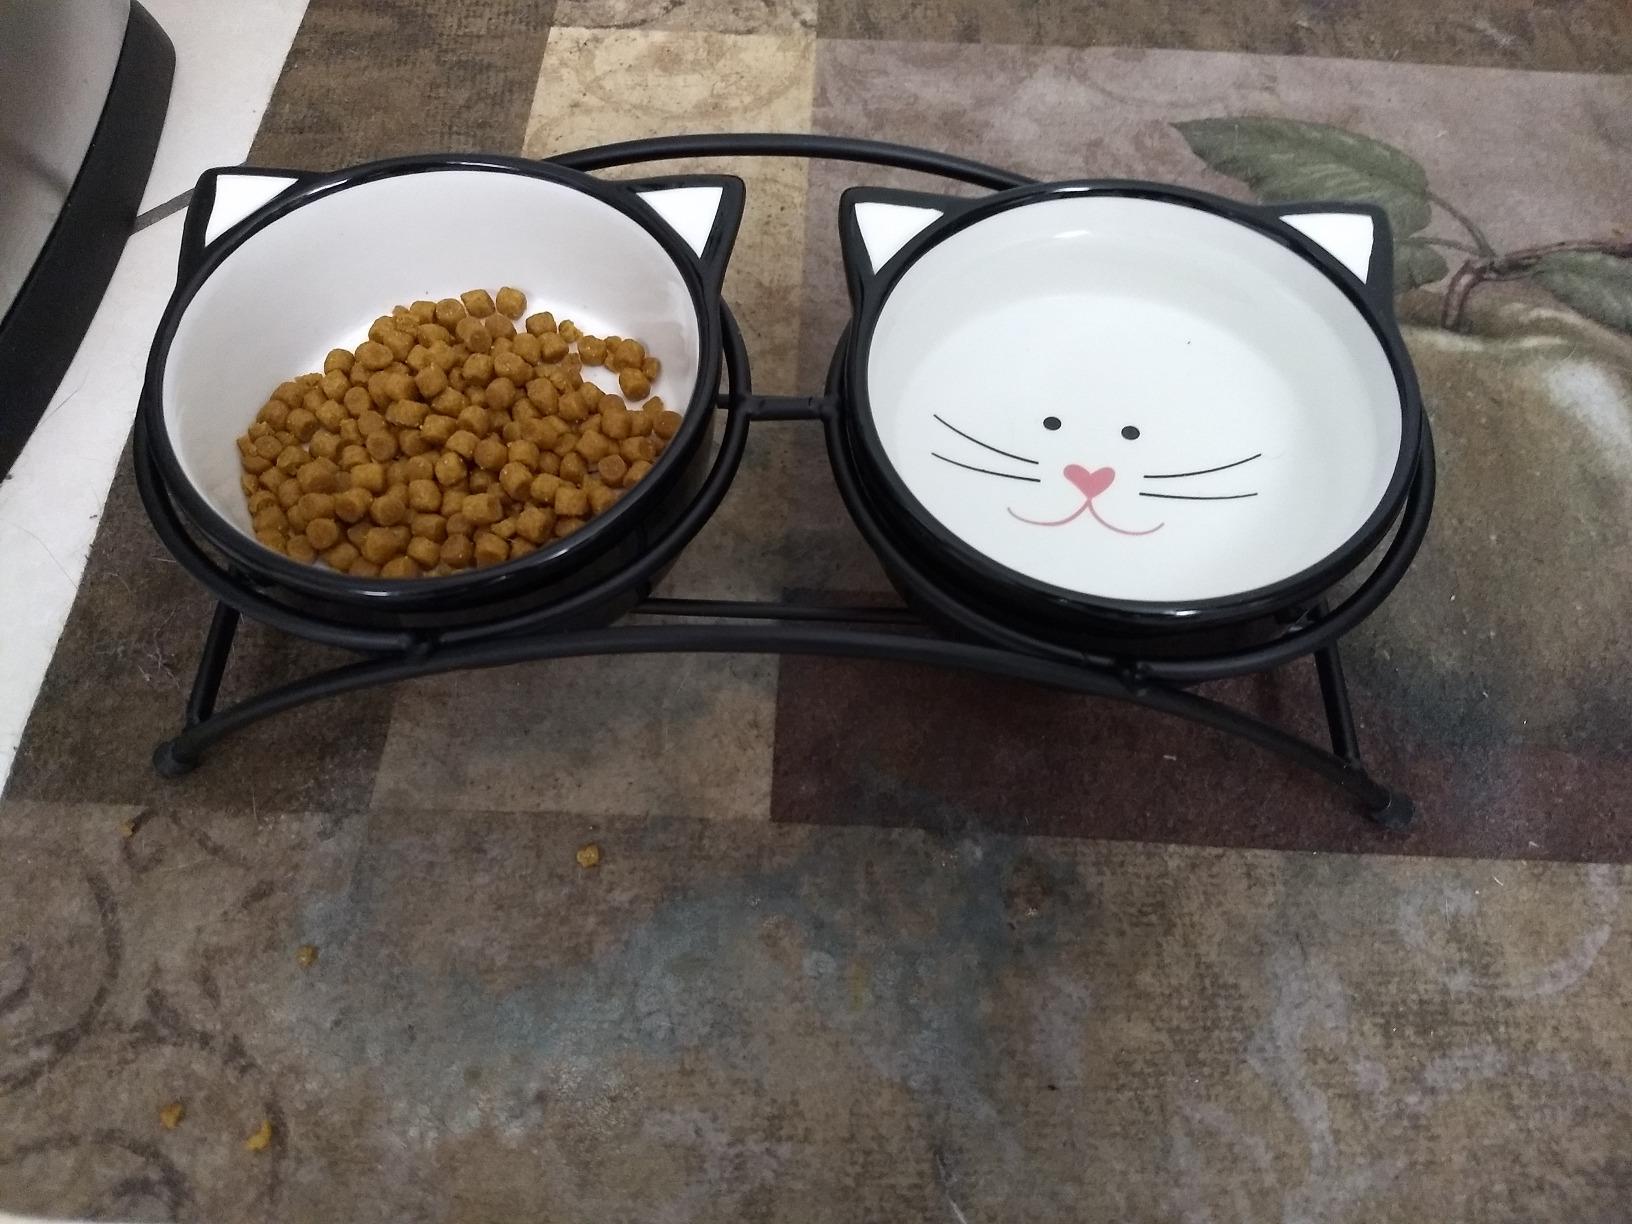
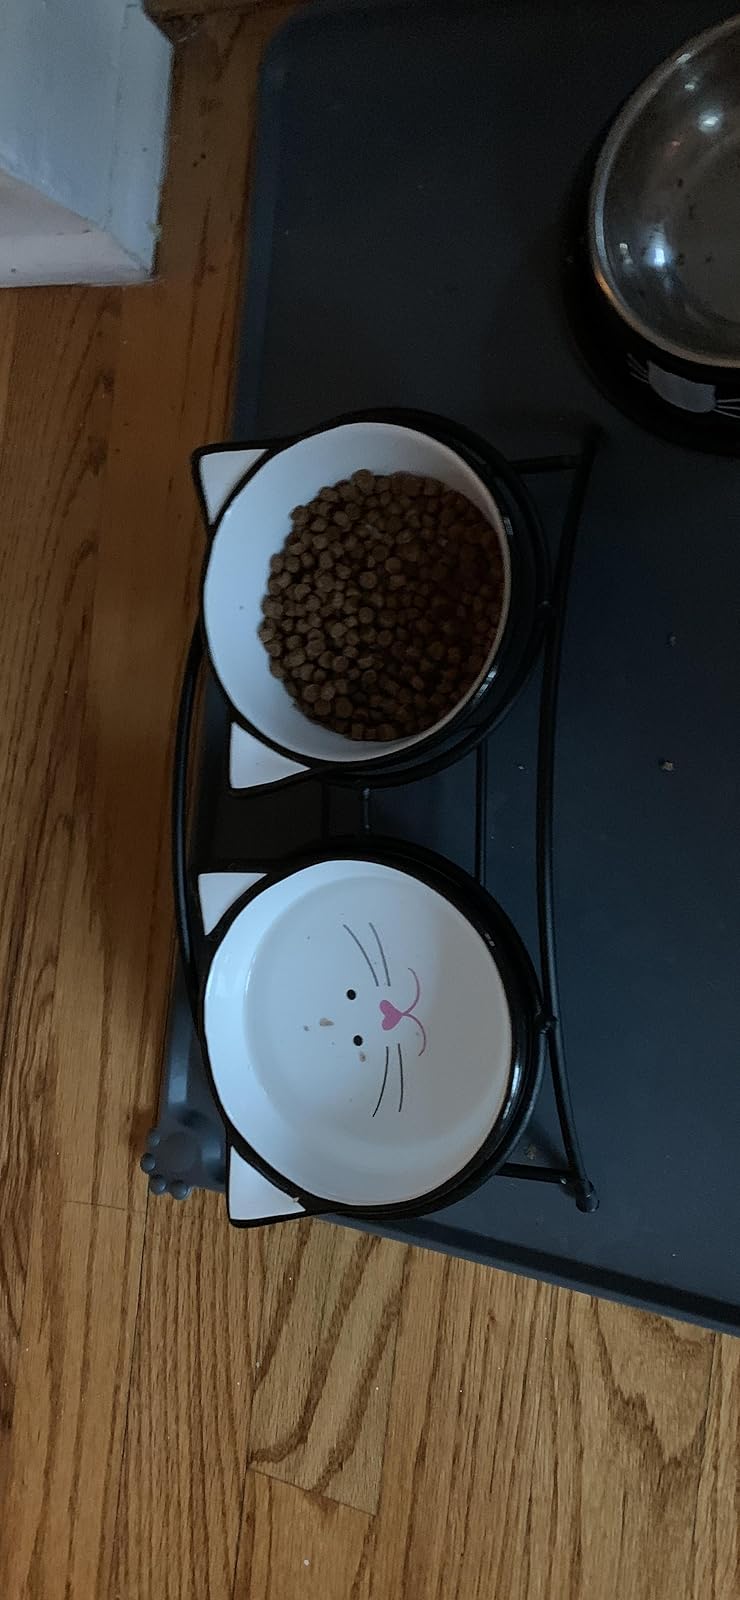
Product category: items_bowl
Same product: yes